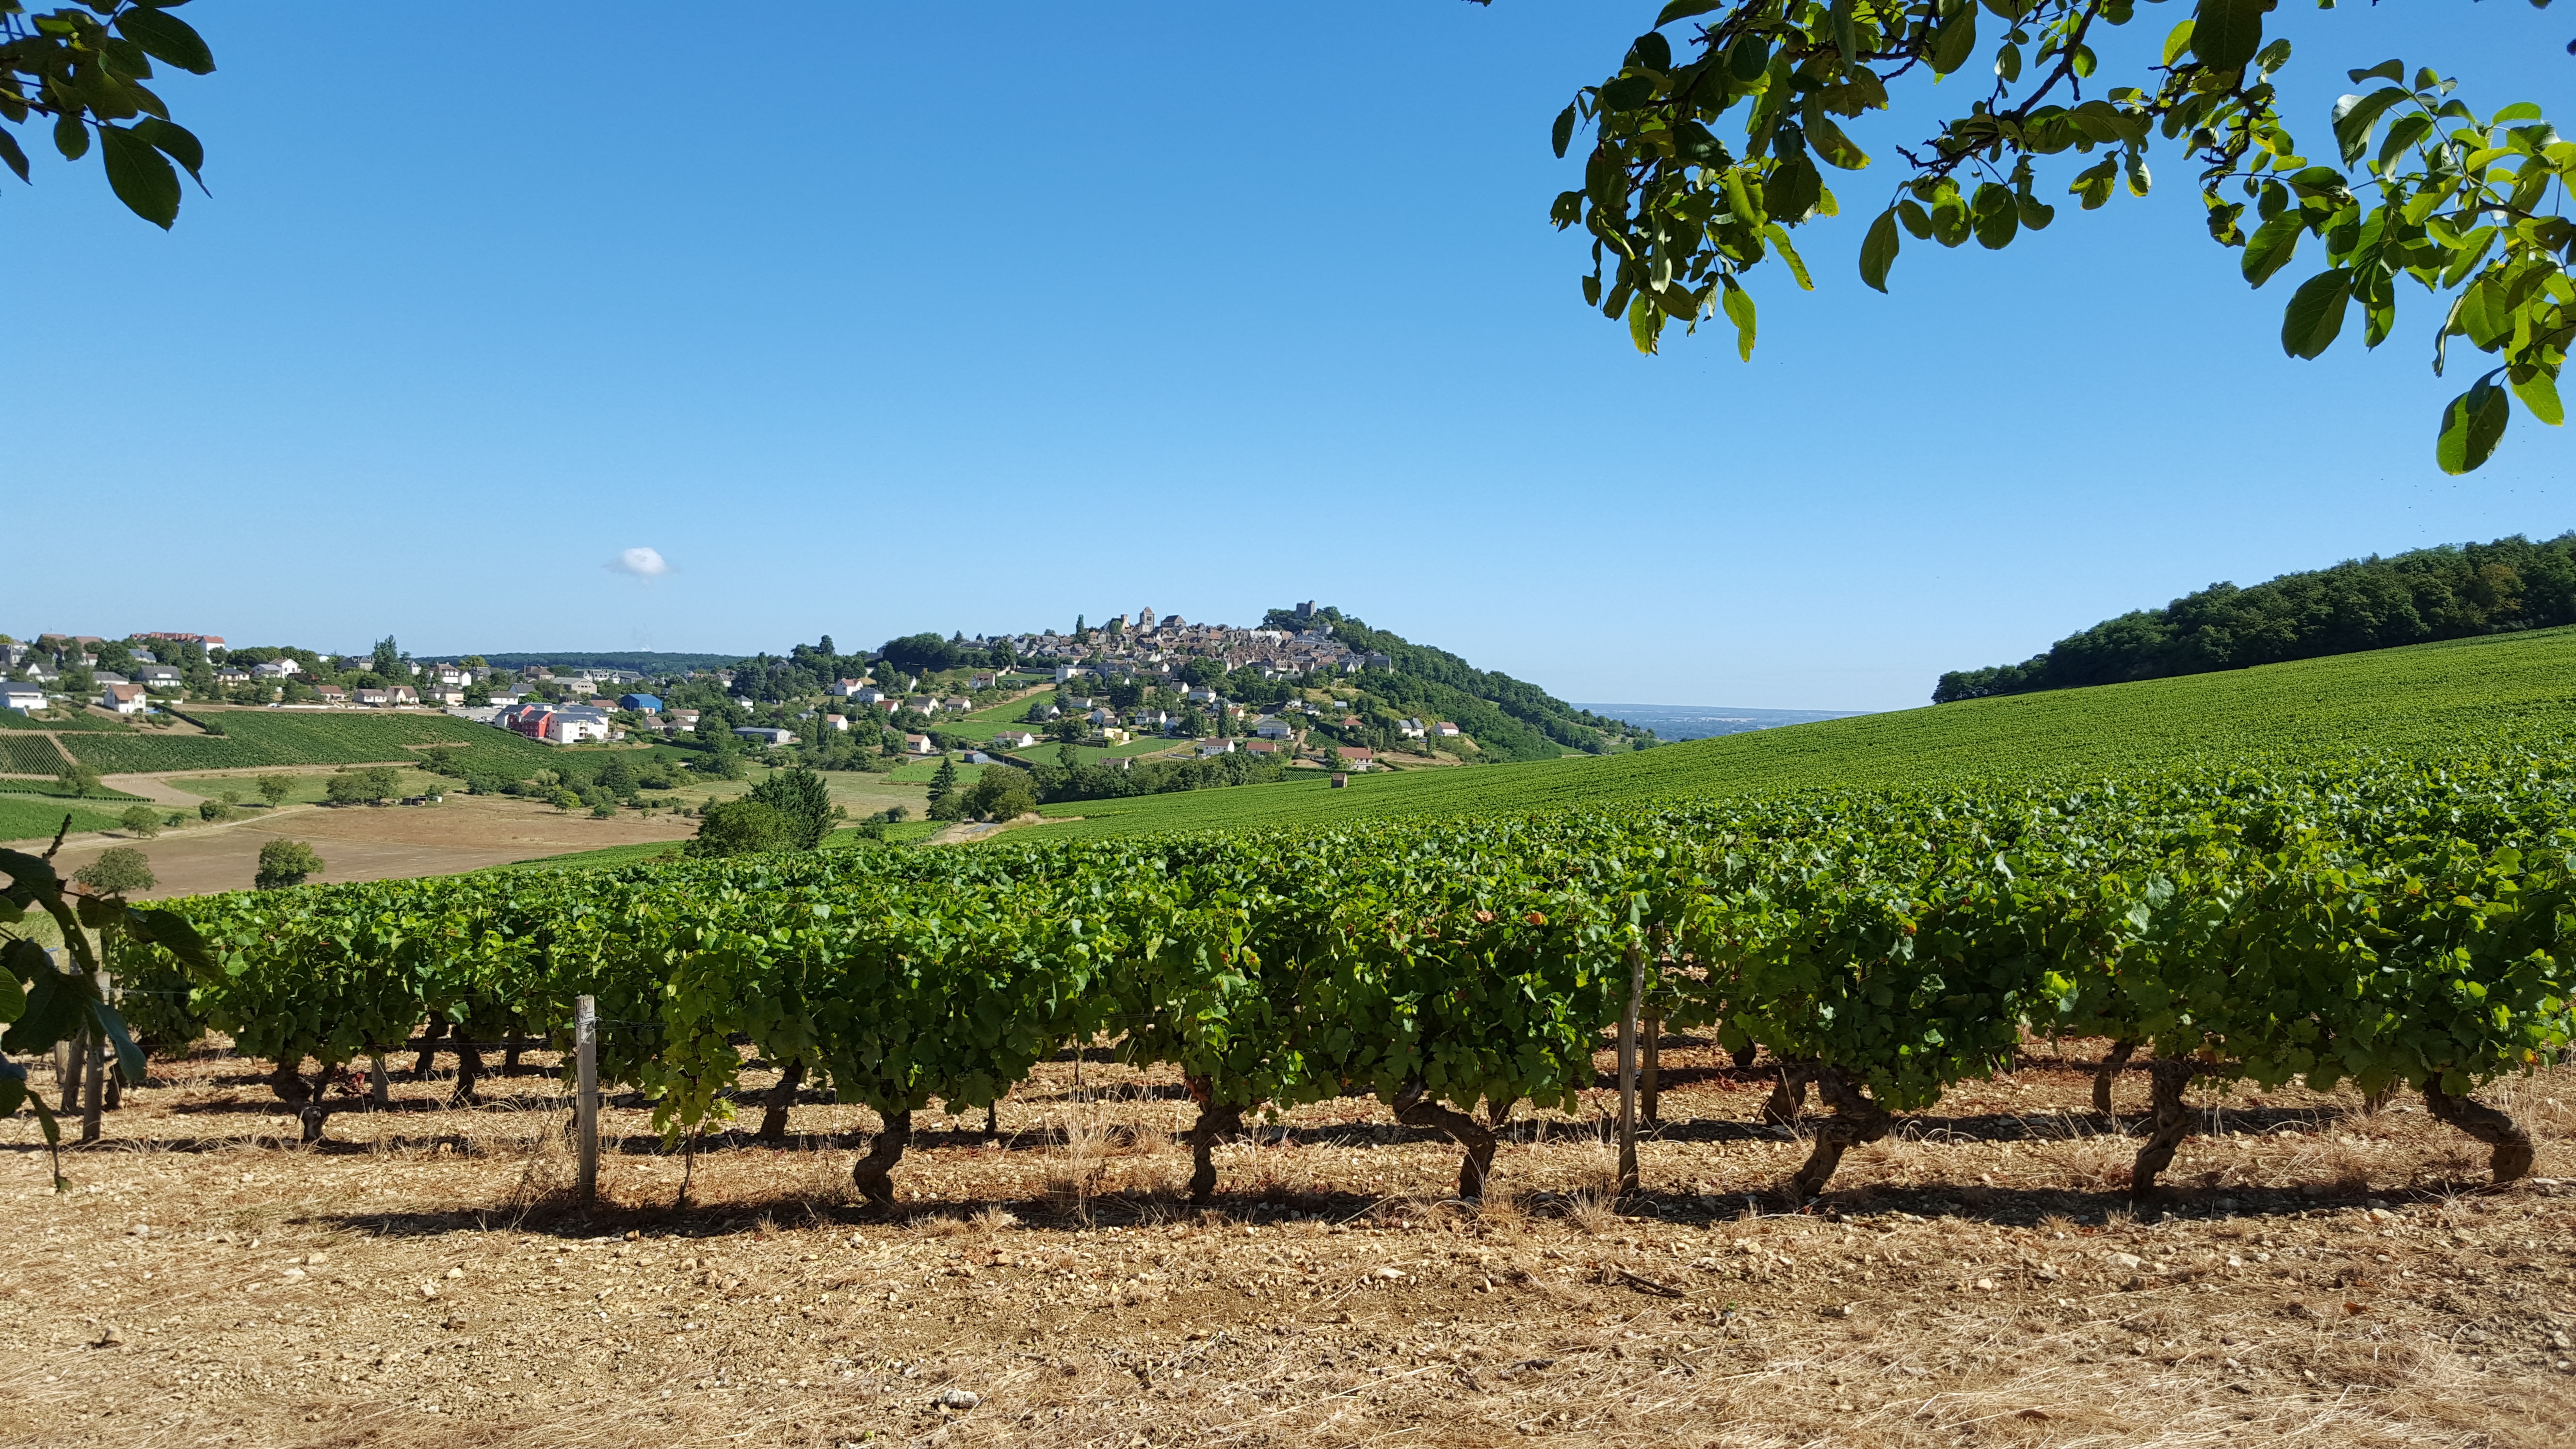
vineyard, field, farm, flower, crop, soil, agriculture, plantation, rural area